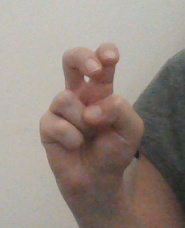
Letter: toot